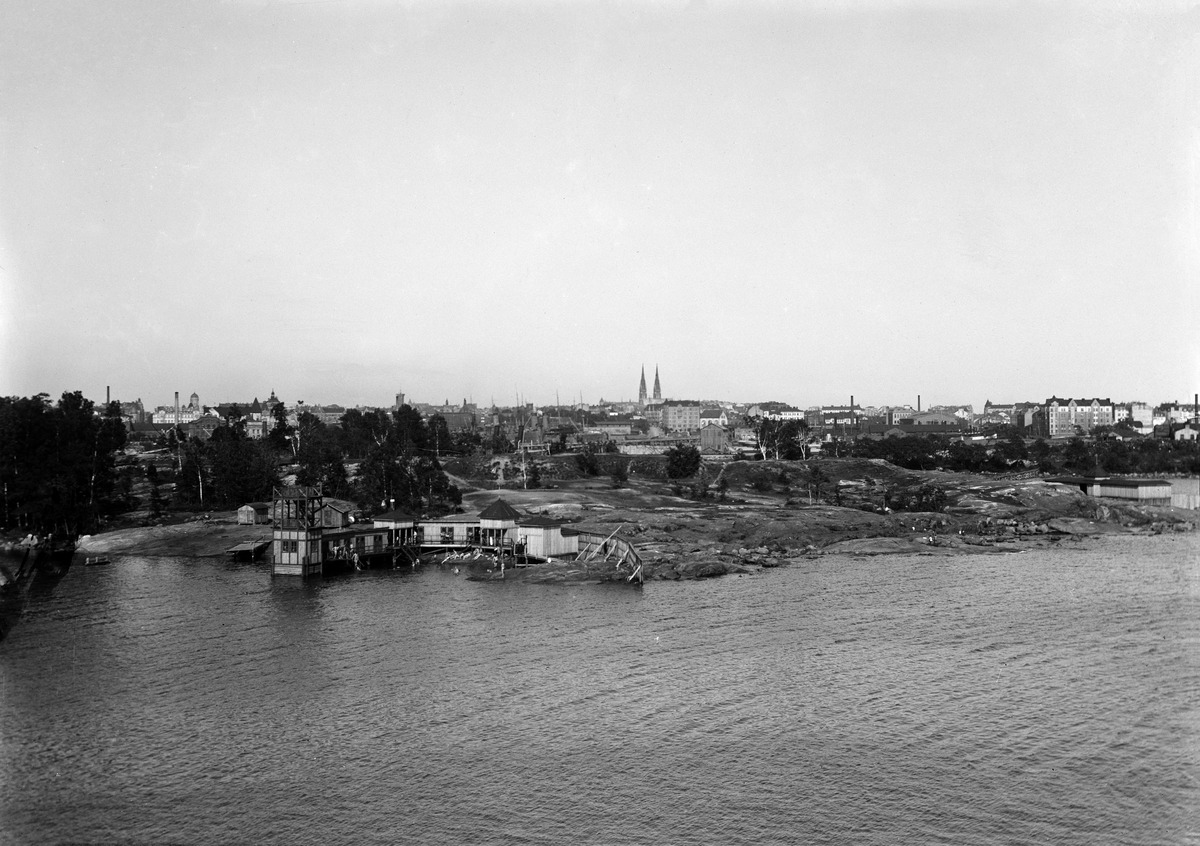
Busholman (nykyinen Jätkäsaari) uimalaitos Saukon suunnasta
sisällön kuvaus: Busholman (nykyinen Jätkäsaari) uimalaitos Saukon suunnasta. Puurakenteisen meriuimalan taustalla vasemmalla Nikolainkirkko (Helsingin Tuomiokirkon nimi vuosina 1830-1934), Sinebrychoffin tehtaat, Paloaseman torni ja oikealla Johanneksen kirkon tornit.

Keskellä Hietalahden

telakka-aluetta. Oikealla taustalla viisikerroksinen Munkkisaarenkatu 16, rakennnusmestari K. Lappalaisen suunnittelema Wärtsilän telakan henkilökunnan asuintalo. Talo purettiin vuonna 1971. mustavalkoinen
Ajankohta: kuvausaika 1910 -luku
Paikka: Suomi, Uusimaa, Helsinki, Jätkäsaari Helsinki, Jätkäsaari
Aiheet: uimalat, puurakennukset, uimarit, meri, rannat